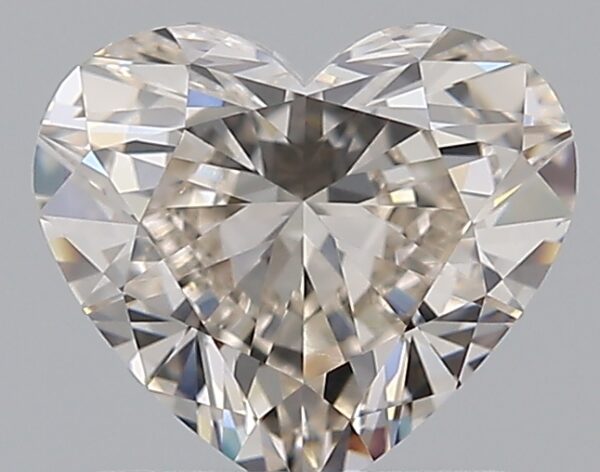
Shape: heart
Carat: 1.01
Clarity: VS2
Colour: K
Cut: VG
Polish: VG
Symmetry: EX
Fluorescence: N
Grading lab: GIA
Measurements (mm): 6.13 x 7.02 x 3.72